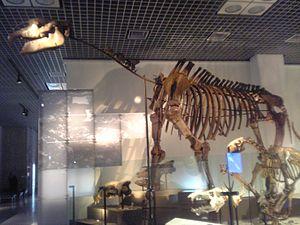
Les Indricotheriinae sont une sous-famille d'animaux ressemblant à de grands rhinocéros sans cornes, éteinte depuis le début du Miocène.
Paraceratherium, plus connu aussi sous le nom de Baluchitherium ou Indricotherium un genre éteint de gigantesque rhinocéros sans cornes, dont les fossiles ont été trouvés dans la formation Chitarwata des Collines de Bugti, au Baloutchistan. Il vivait au Miocène inférieur, quand cette région d'Asie centrale était recouverte d'une luxuriante forêt tropicale humide.
Paraceratherium transouralicum, est une espèce du genre éteint Paraceratherium et appartenant à la sous-famille des indricotheriinae. Elle mesurait environ 4,8 mètres de haut, 7,4 mètres de long et pesait environ 16 tonnes.